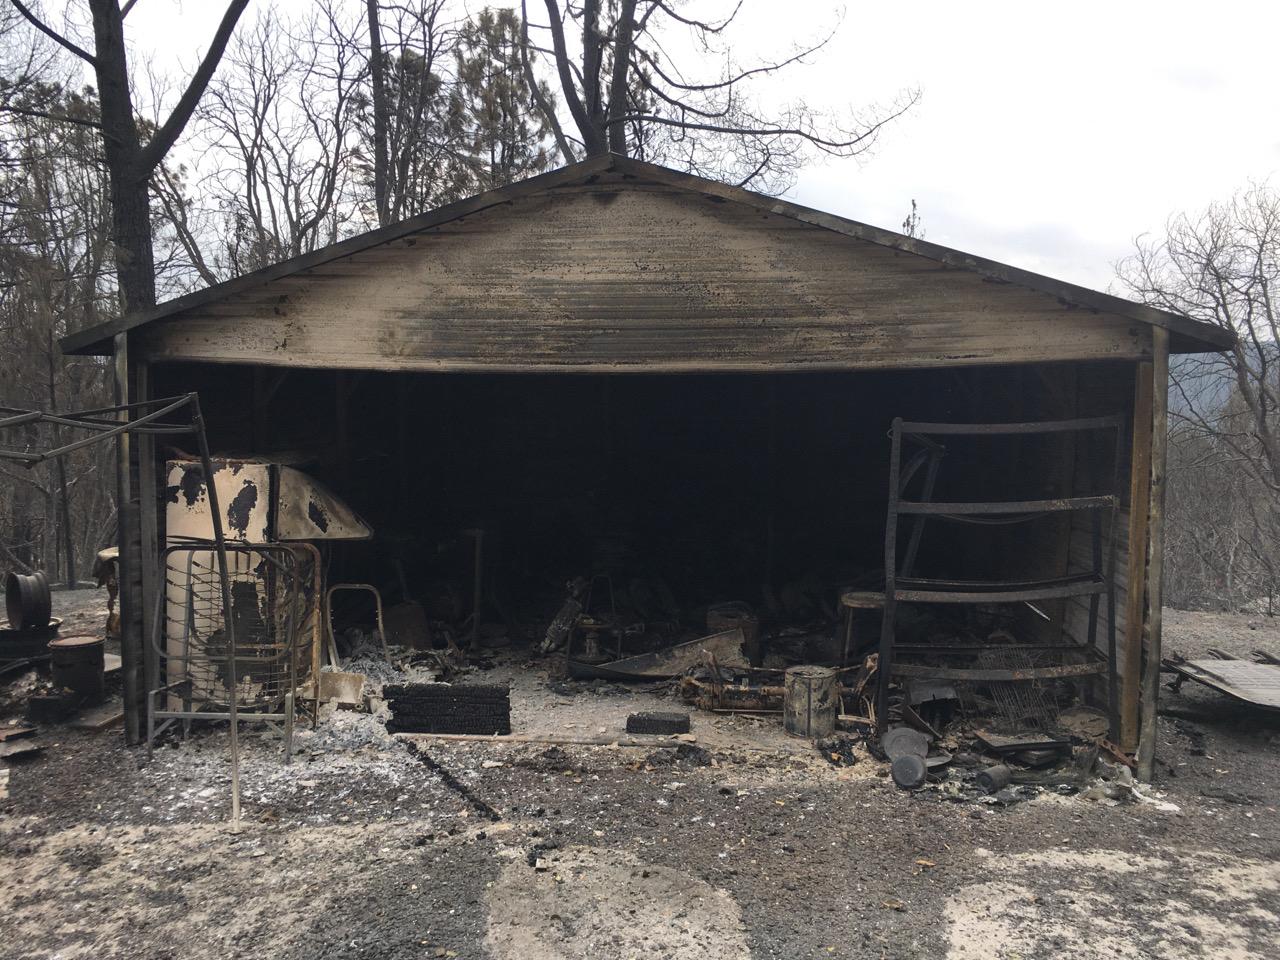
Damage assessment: destroyed